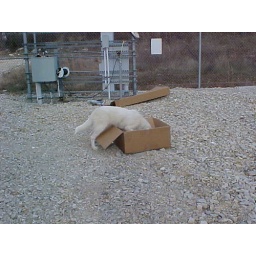
Not the &amp;quot;Cat in the Hat&amp;quot; but the dog in the box